2008–09 NBL season

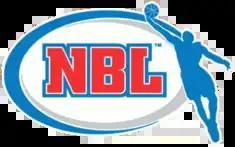

The 2008–09 NBL season was the 31st season of competition since its establishment in 1979. A total of 10 teams contested the league.